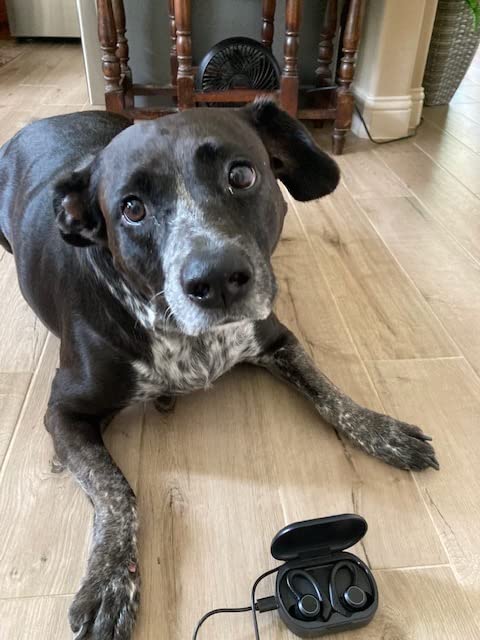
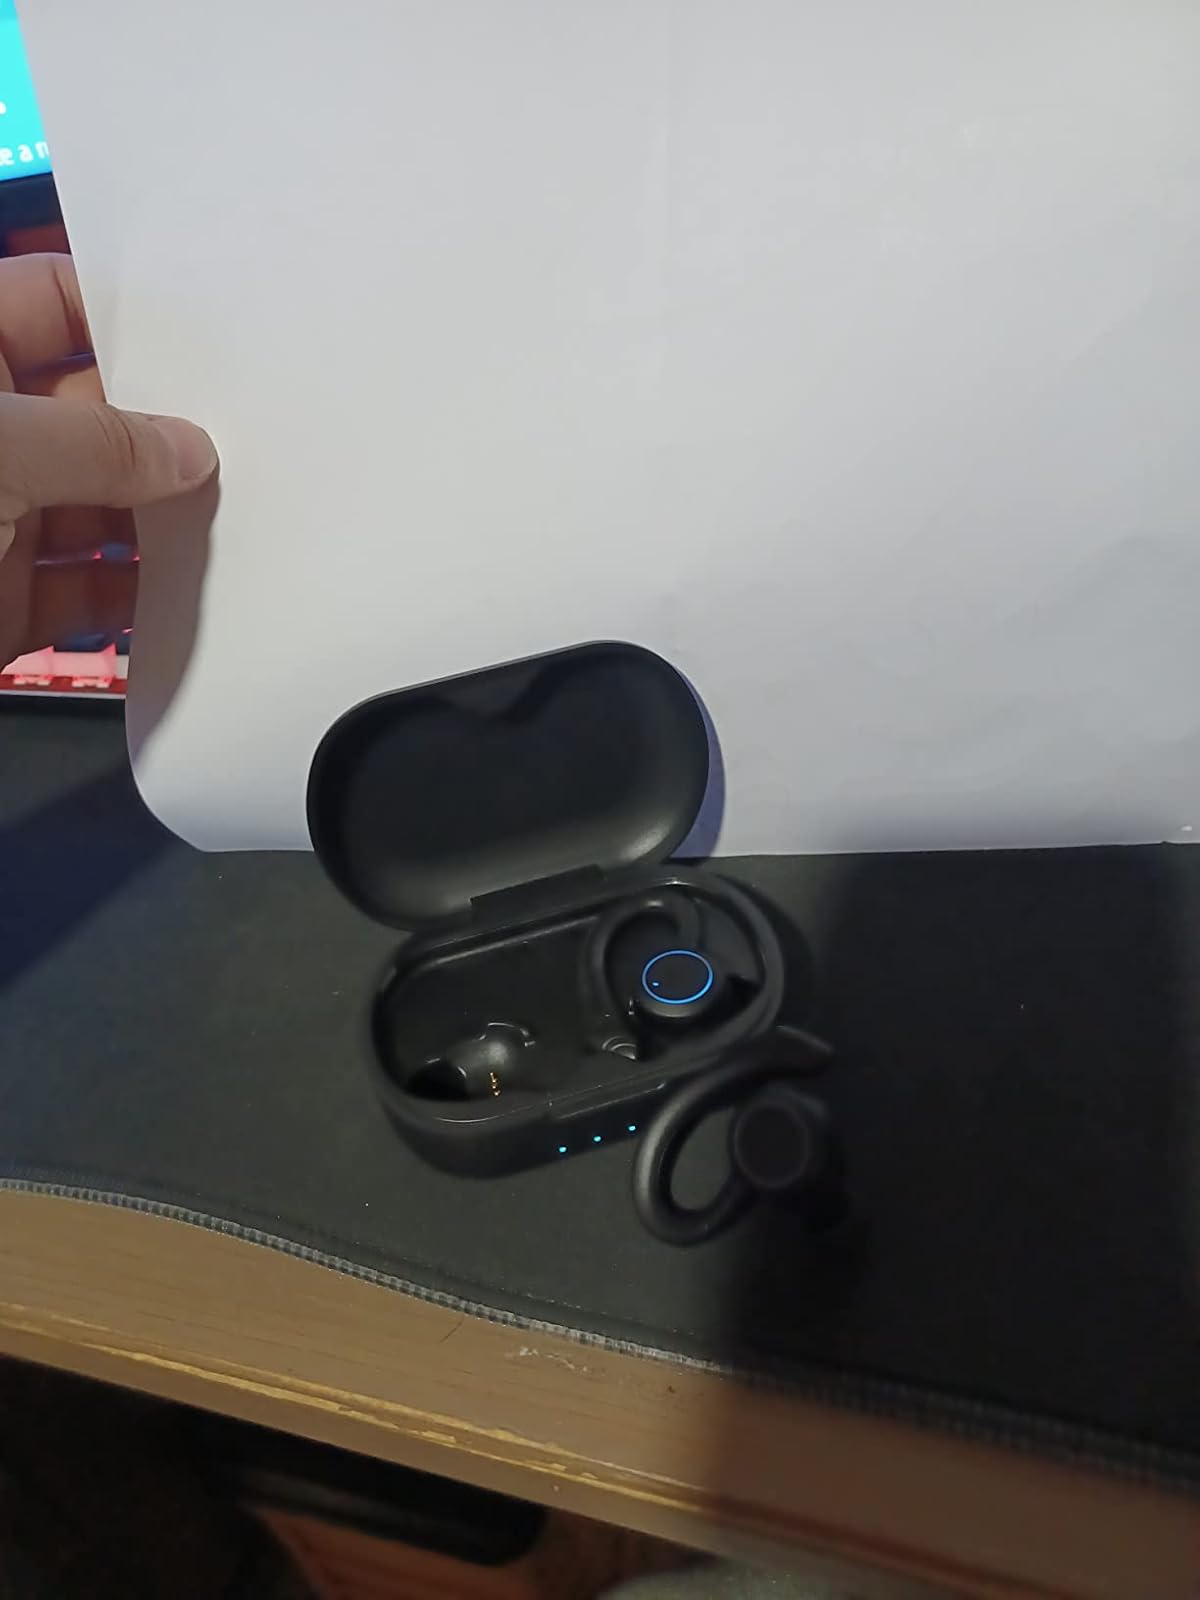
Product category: earbuds
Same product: yes